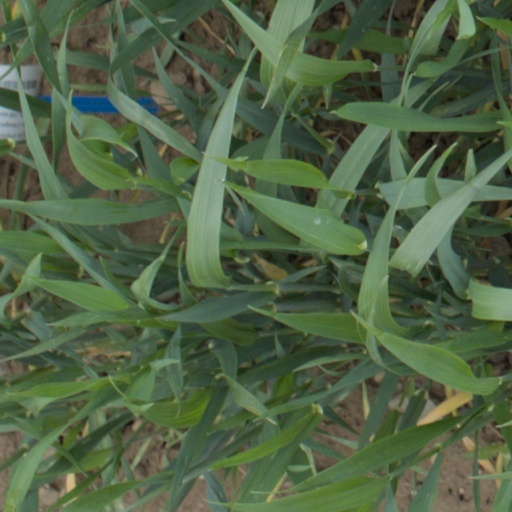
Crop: wheat